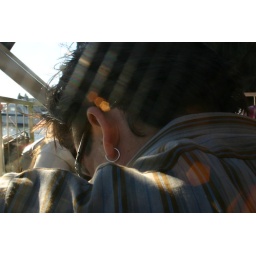
dan staring down at the water as we float along in our duck boat